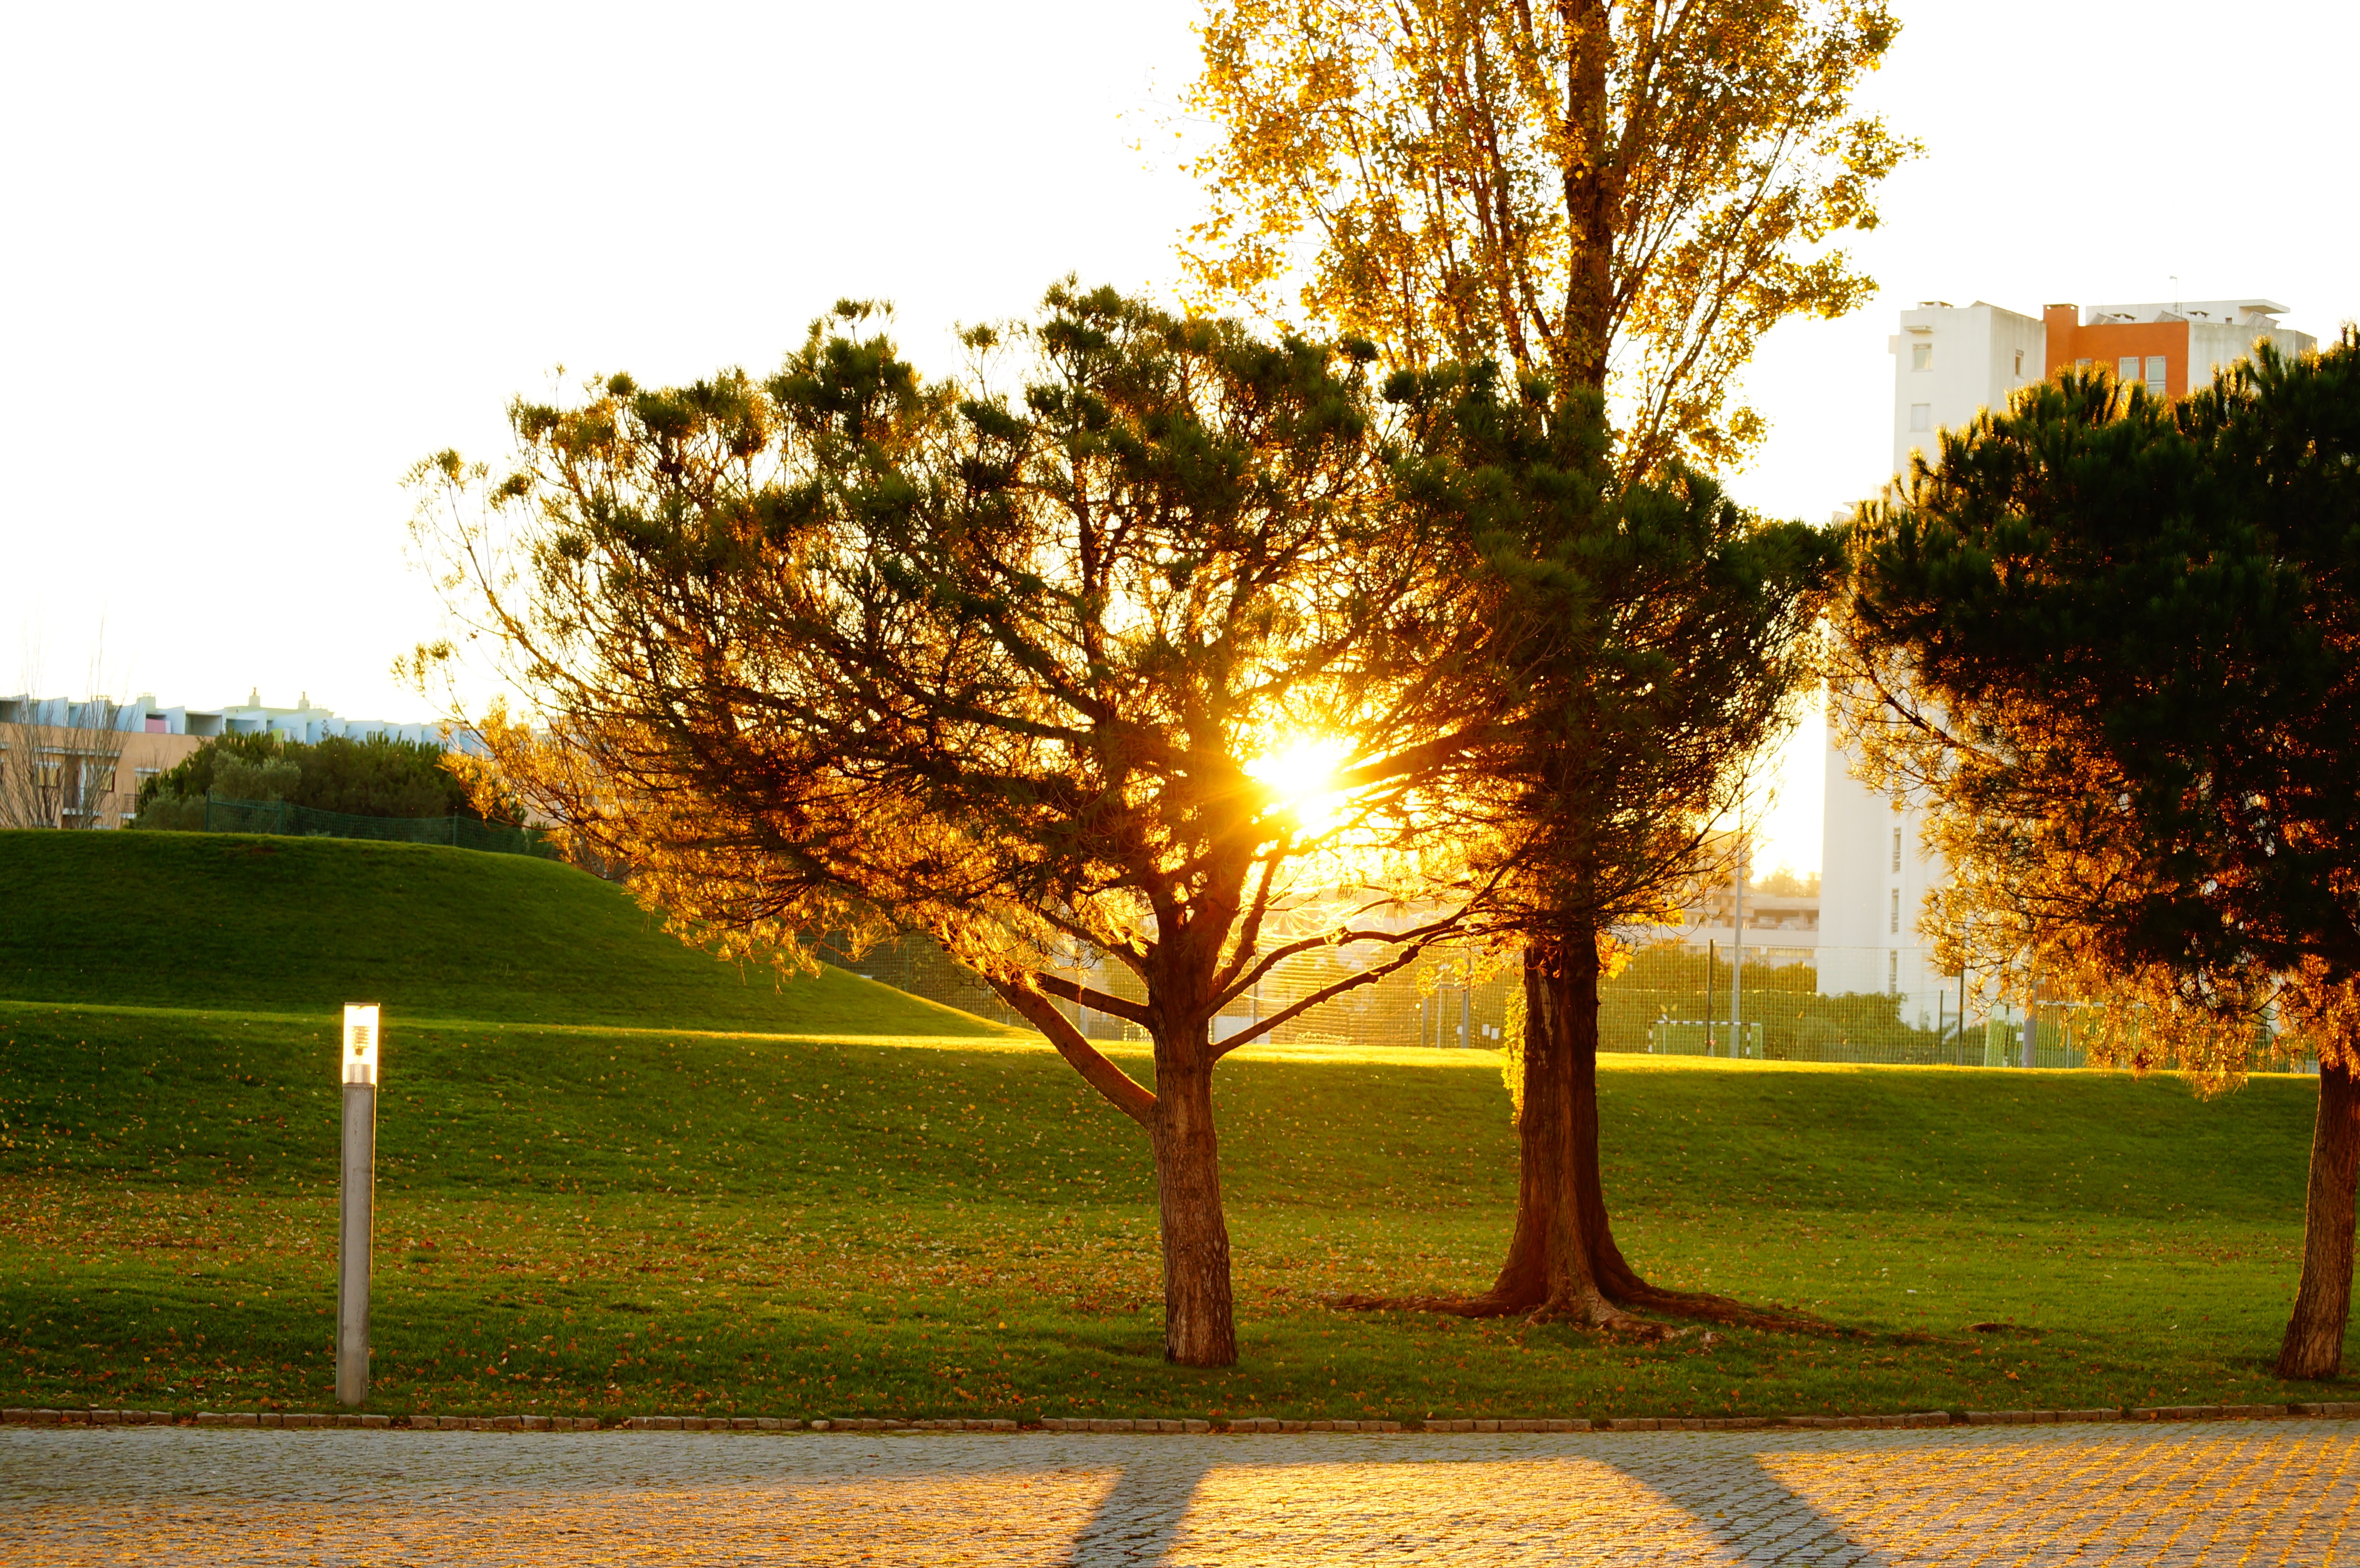
tree, grass, plant, sunset, lawn, sunlight, morning, leaf, autumn, against light, woody plant